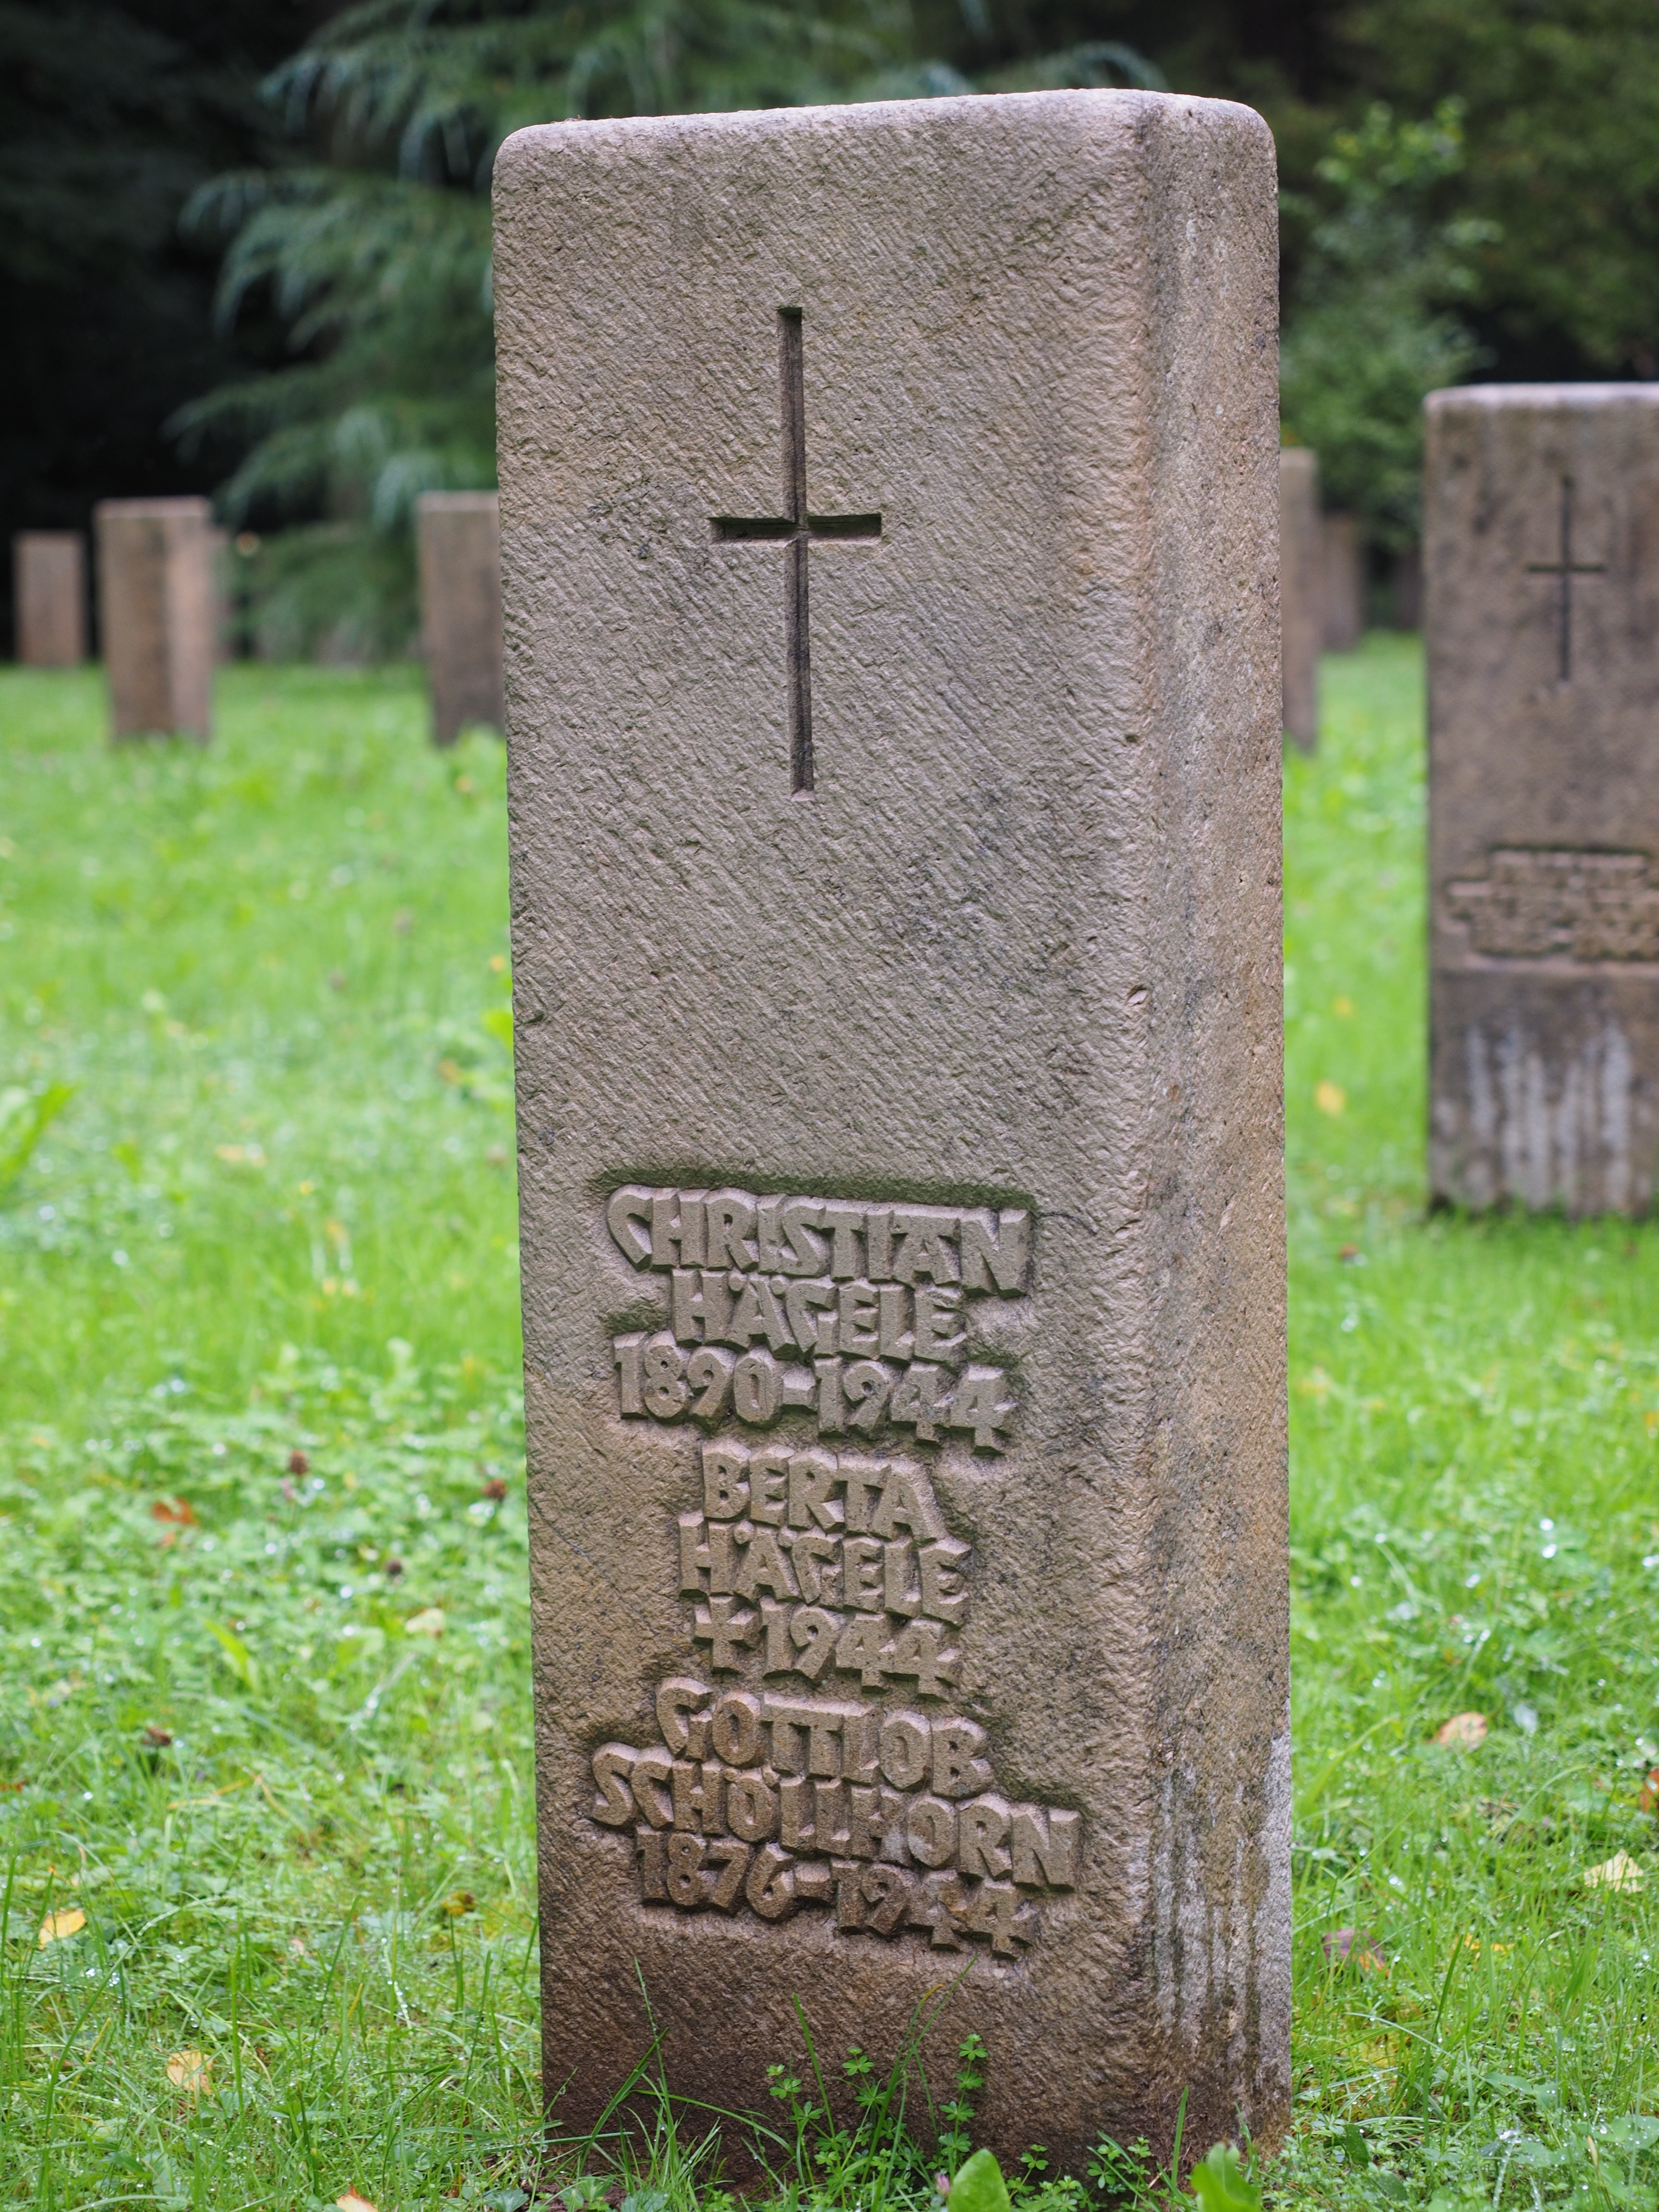
cross, cemetery, tombstone, grave, memorial, headstone, tomb, graves, past, resting place, stele, soldiers graves, last calm, woodland cemetery, geographical feature, forest cemetery stuttgart, grave tele